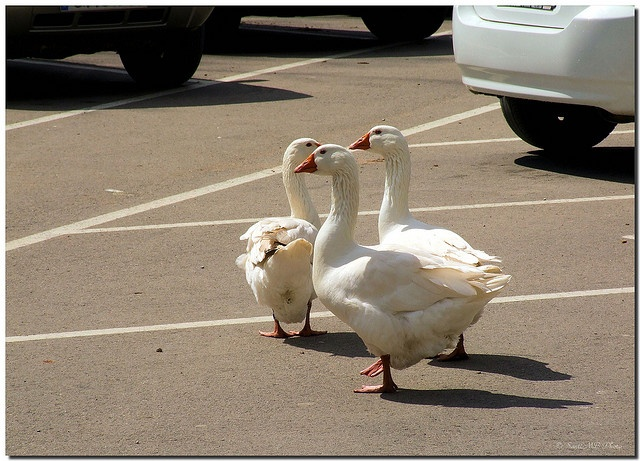
Three calm snow geese on pavement with cars.
Three white ducks waddle through a parking lot in the sun
Three birds in a parking lot near some cars.
Three ducks on top of a paved parking lot.
Three ducks standing in a parking lot near some vehicles.